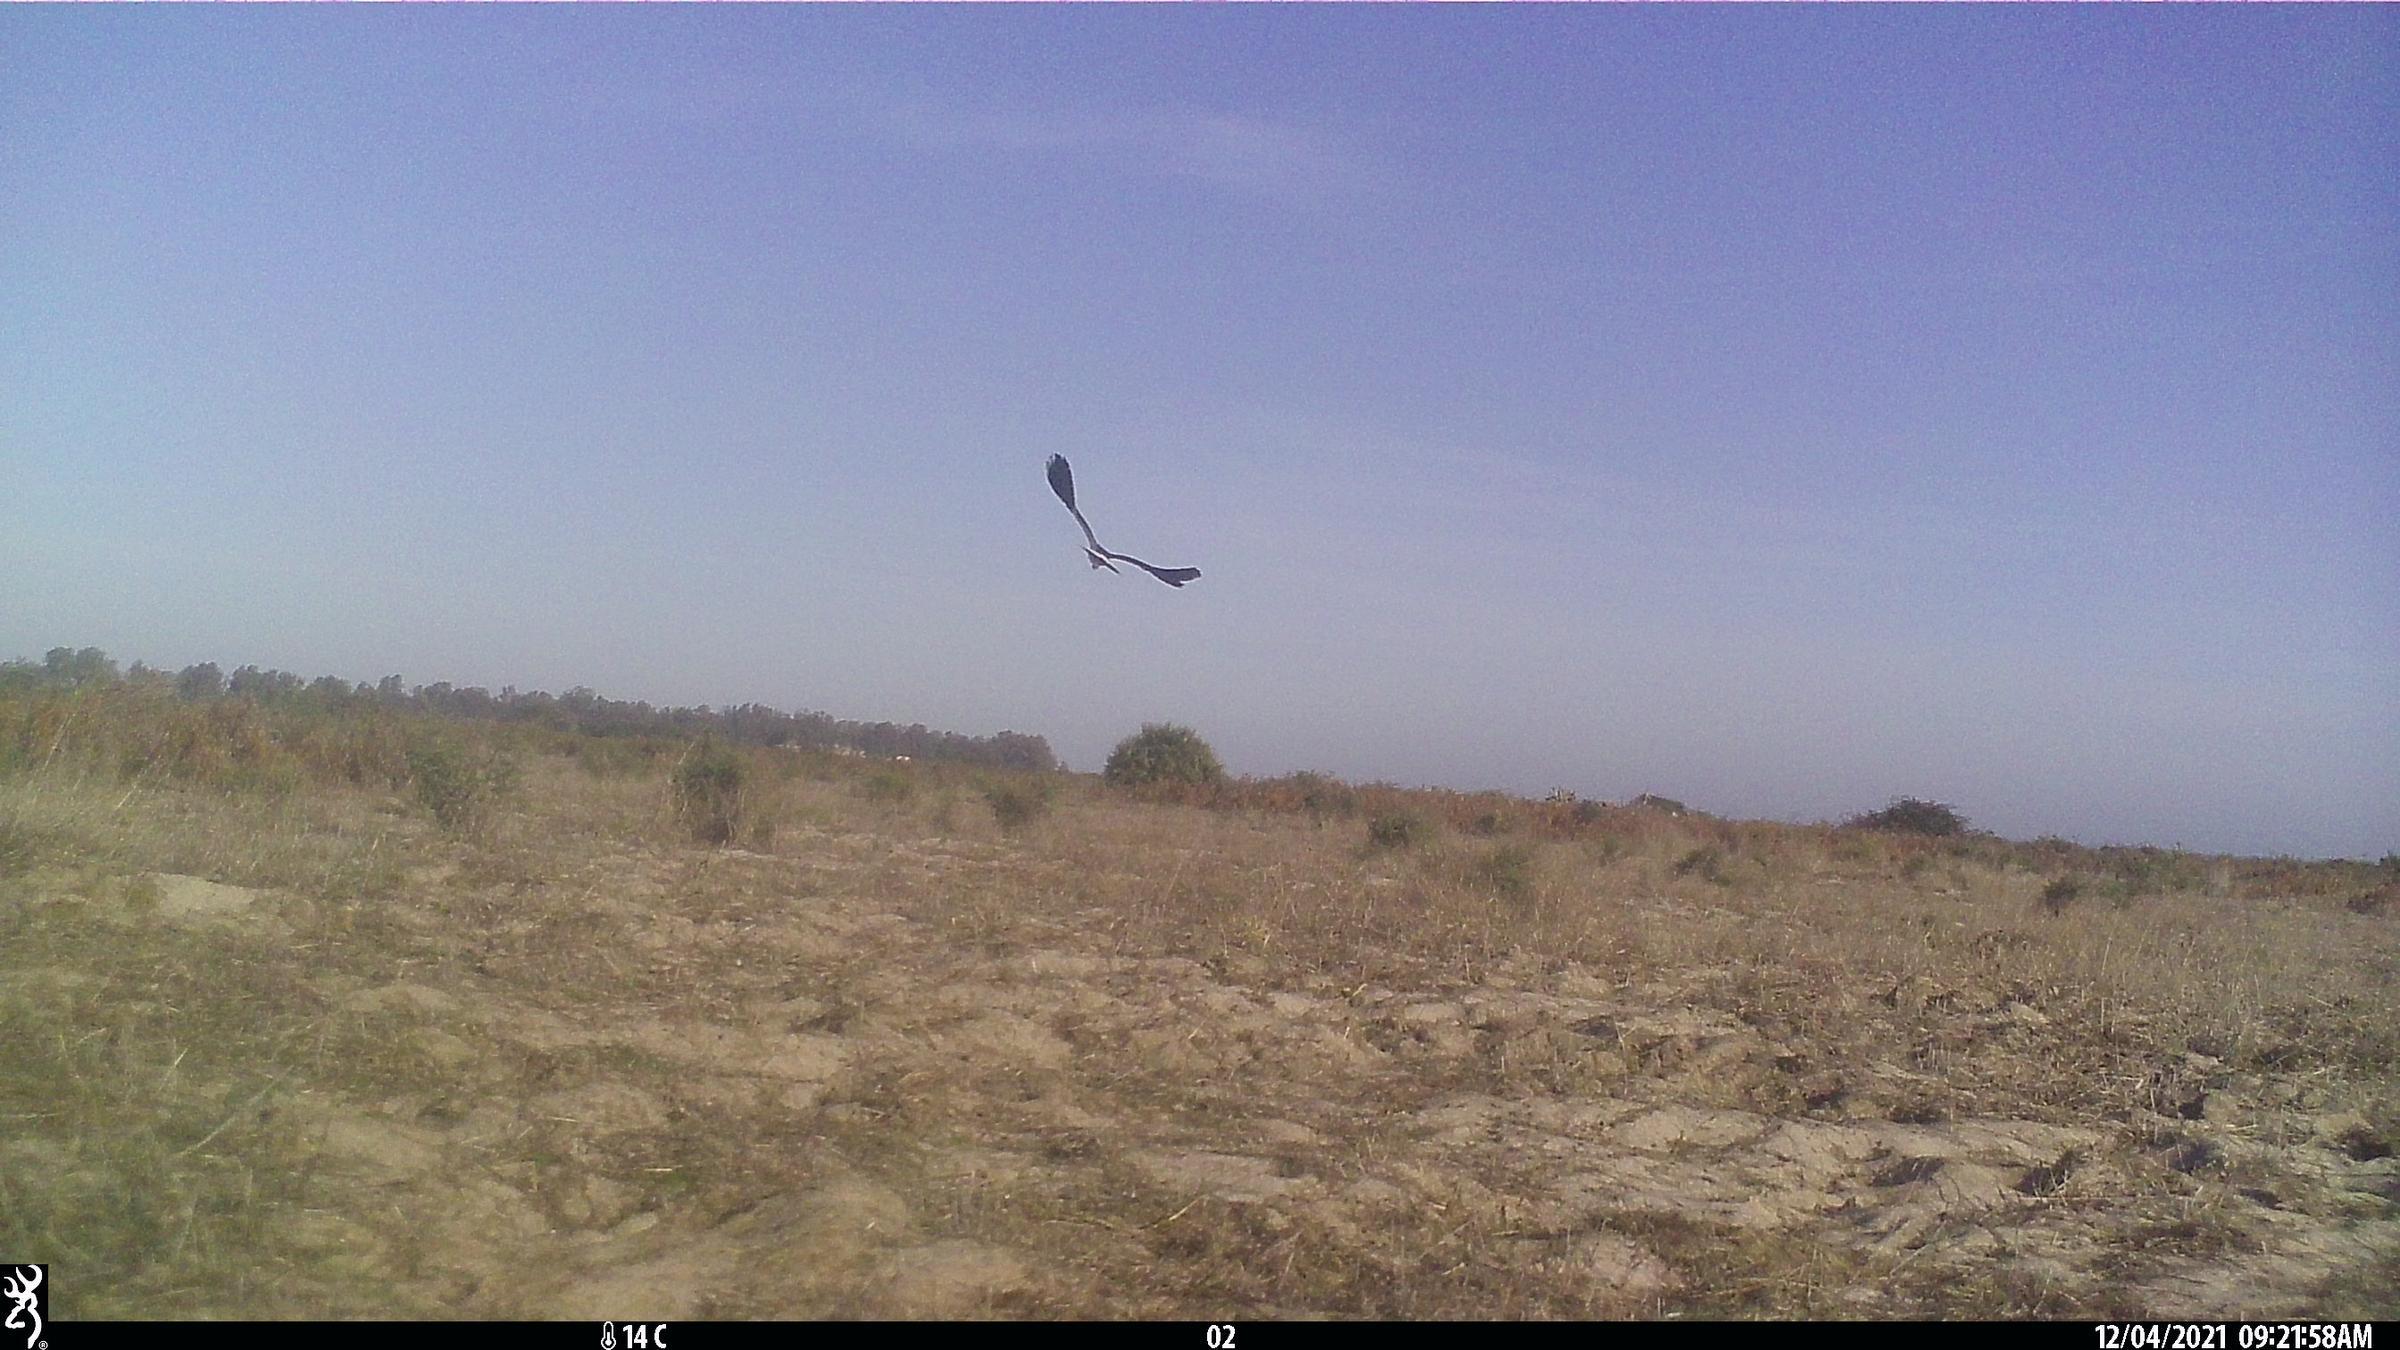
Species: Ave;Bos taurus